Afu Agbaria

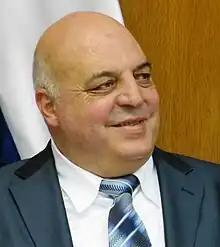
Agbaria in 2009

Afu Agbaria (born 13 May 1949) is an Israeli Arab politician and surgeon who served a member of the Knesset for Hadash from 2009 to 2015.